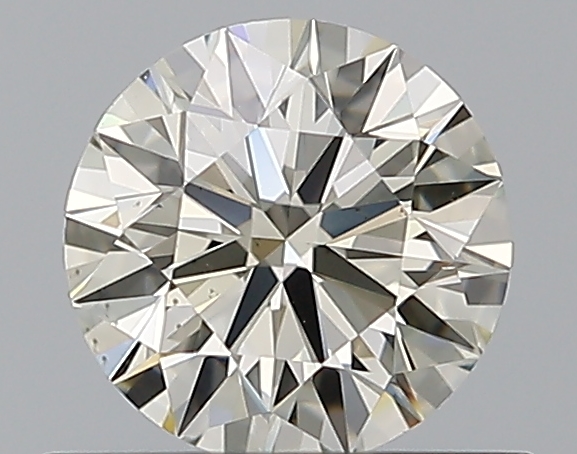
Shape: round
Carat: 0.59
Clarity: VS2
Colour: K
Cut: EX
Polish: EX
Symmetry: EX
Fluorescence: ST
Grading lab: GIA
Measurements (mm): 5.35 x 5.38 x 3.33